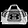
Label: Bag